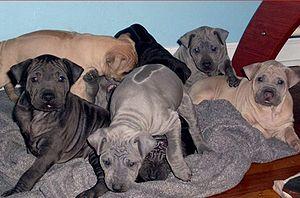
Le chien thaïlandais à crête dorsale est une race de chien originaire de Thaïlande. La Fédération cynologique internationale le répertorie dans le groupe 5, section 7. Sa caractéristique principale est la présence d'une crête de poils implantée en sens inverse le long du dos.